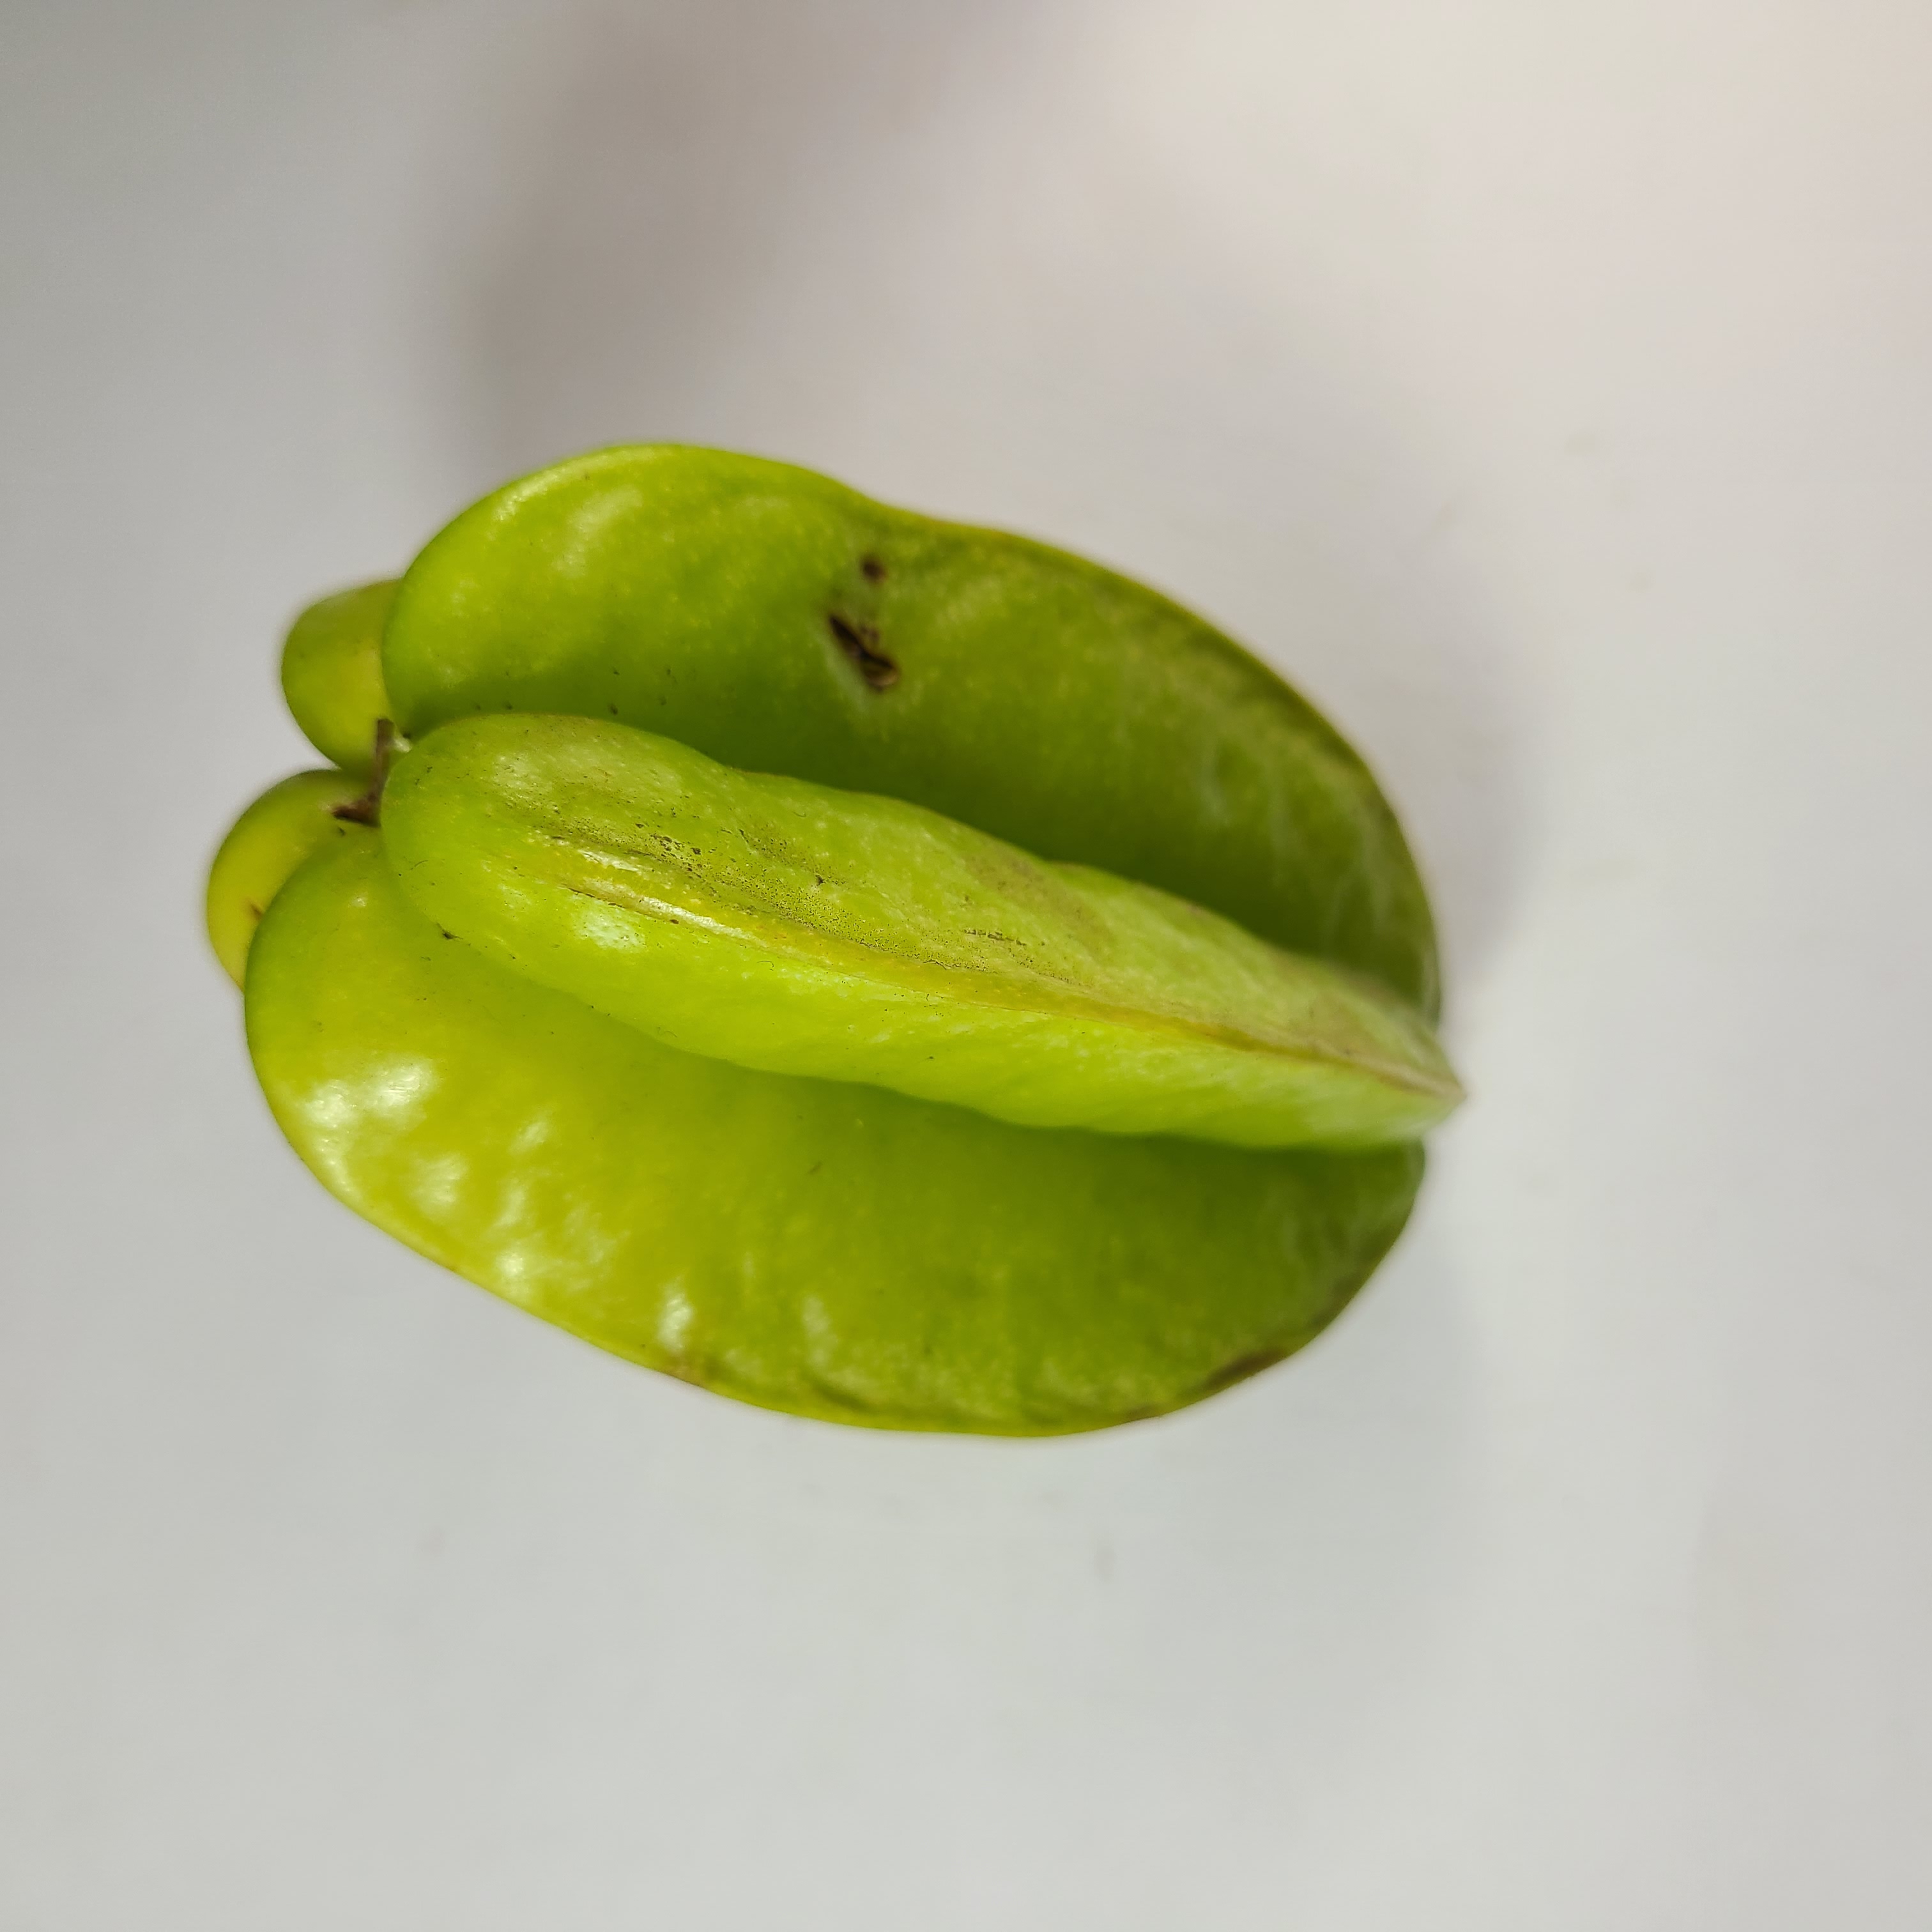
Label: Unhealthy Fruits